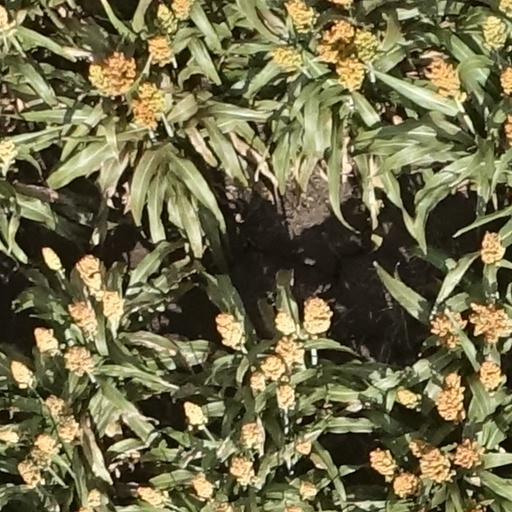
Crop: sorghum